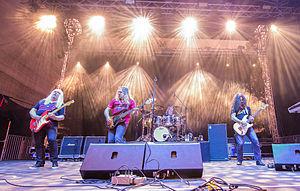
Sweet, ou The Sweet, est un groupe de glam rock britannique, originaire de Londres, en Angleterre. La popularité de Sweet, en Angleterre notamment, due entre autres à l'image androgyne de ses membres, est attestée par des singles régulièrement classés dans les ventes.